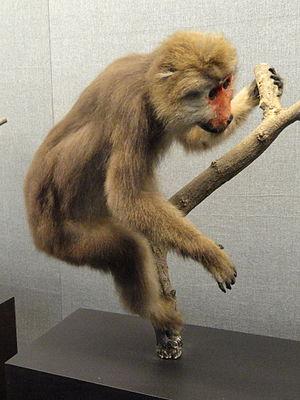
Le macaque à face rouge ou macaque brun est un singe catarhinien de la famille de cercopithécidés.